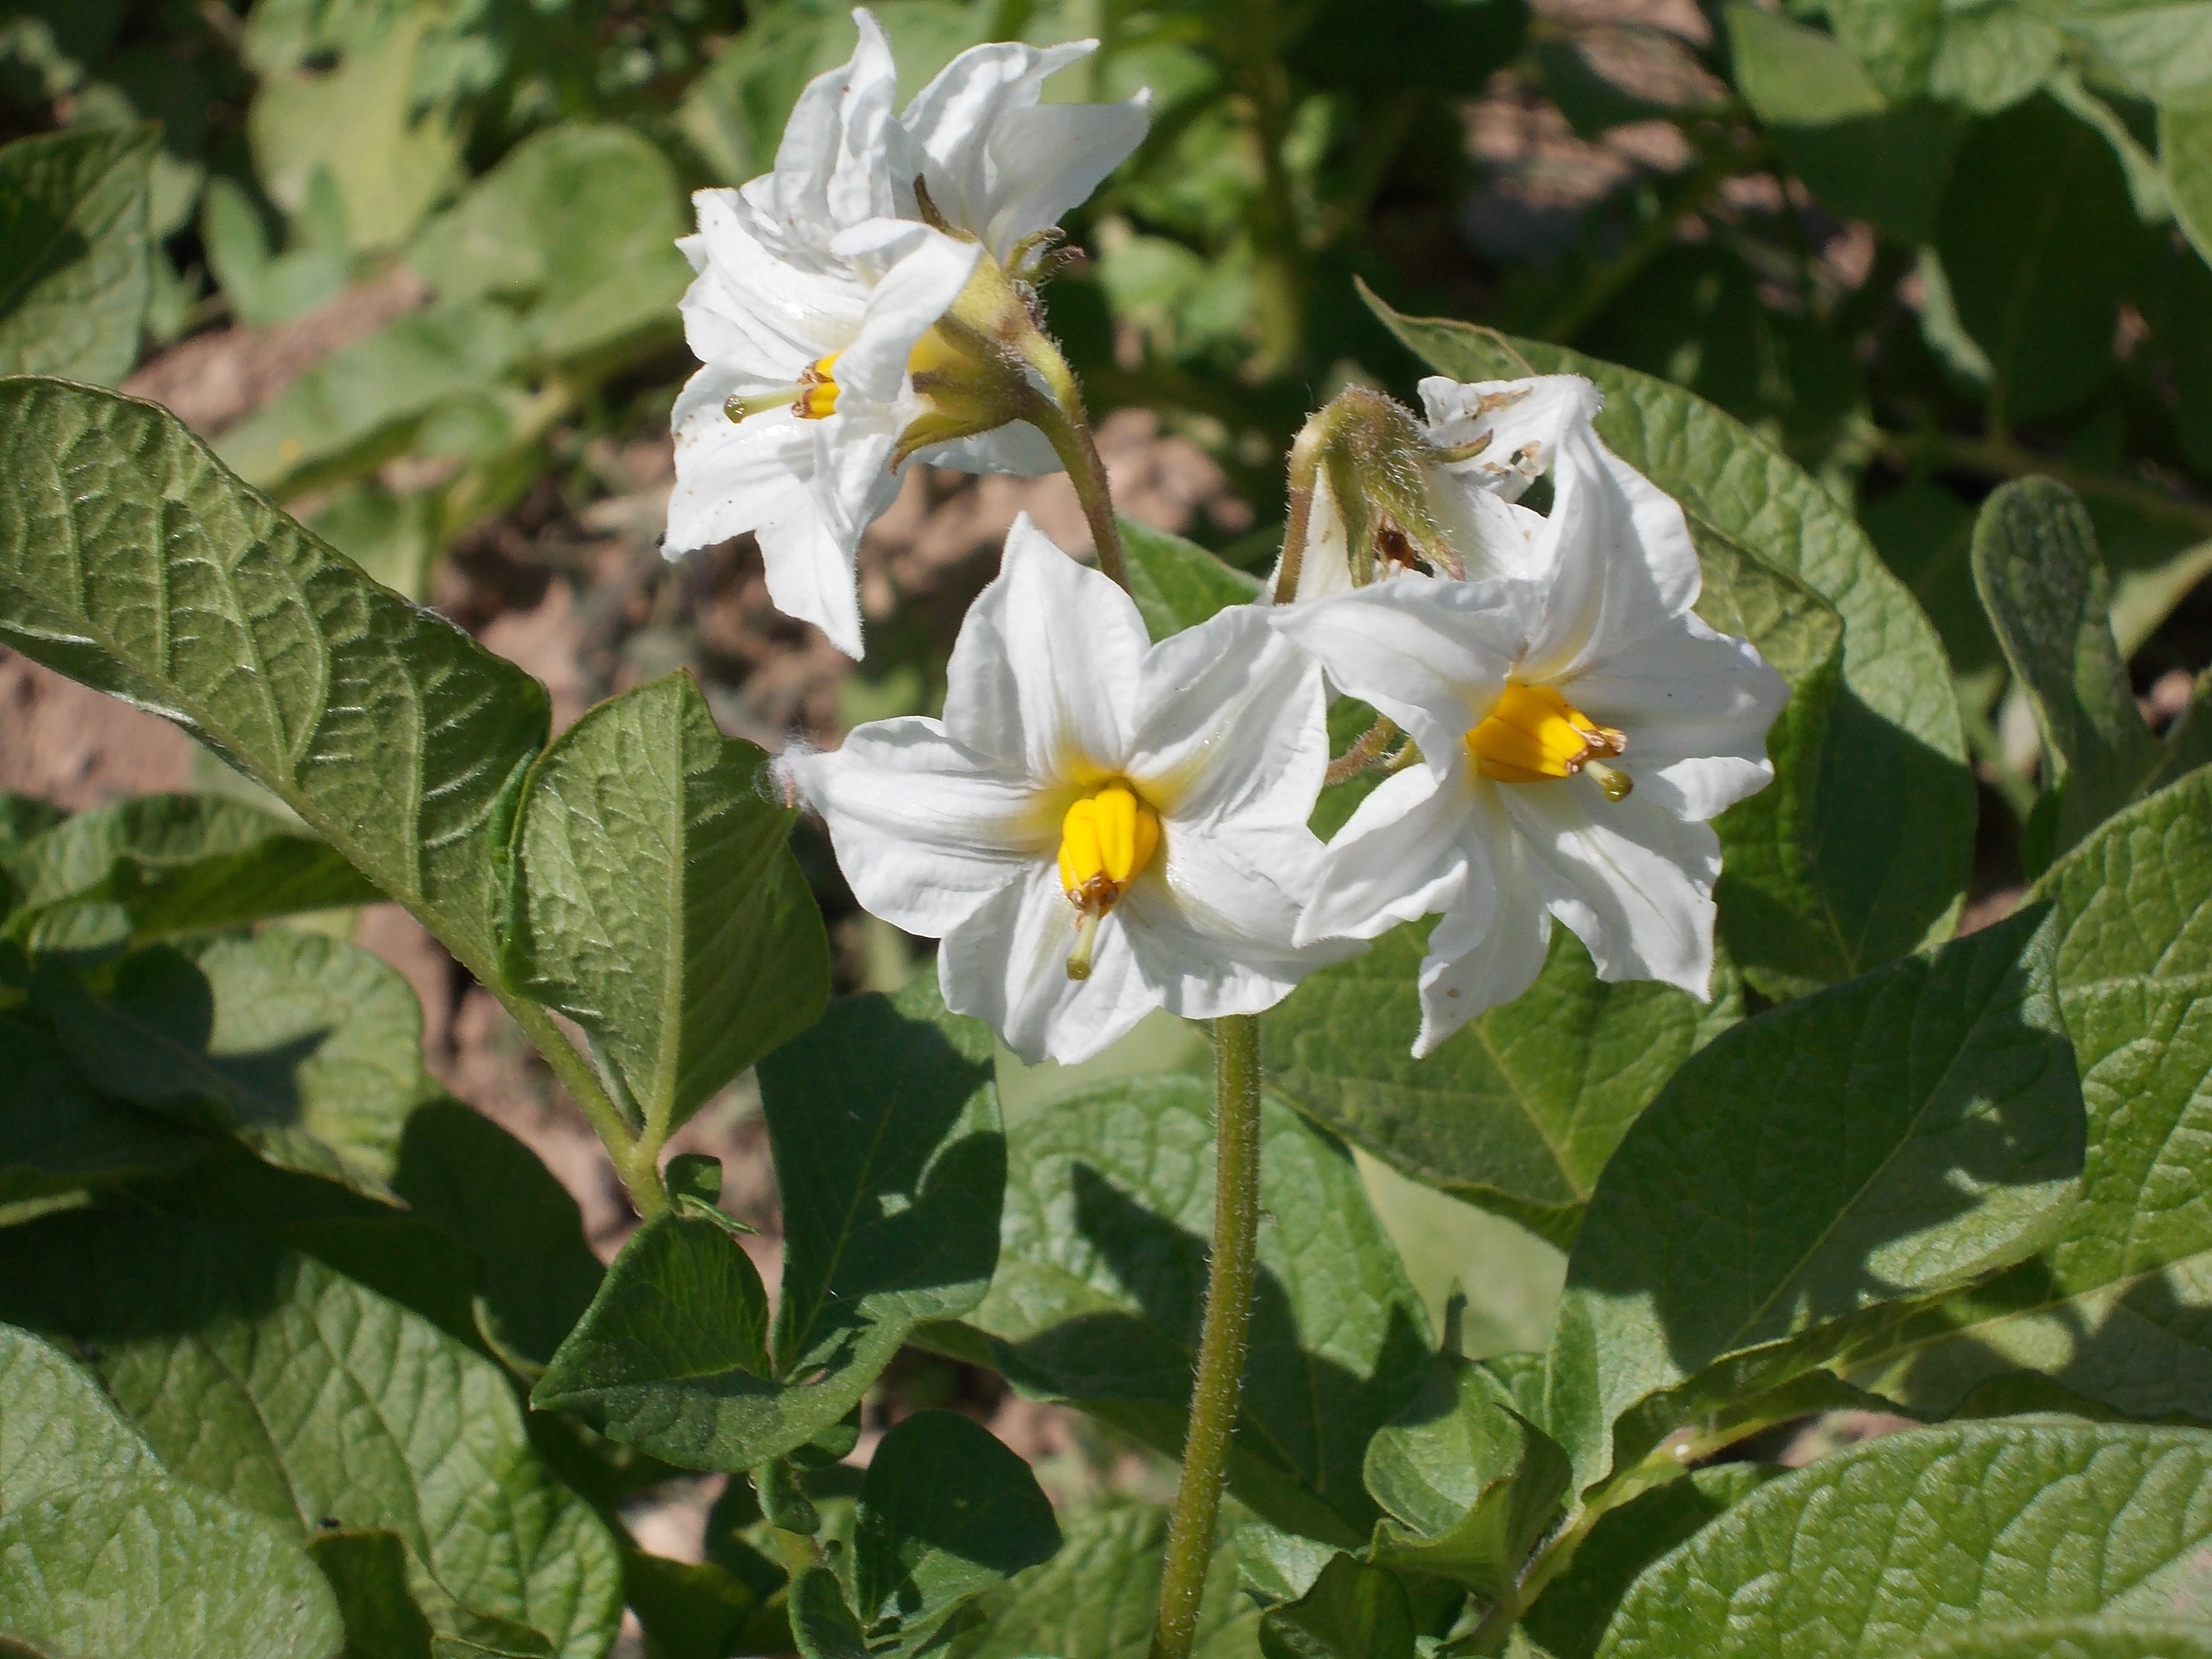
plant, field, flower, orchard, botany, flora, plants, wildflower, flowers, flowering, flowering plant, huerta, annual plant, land plant, cominera flower